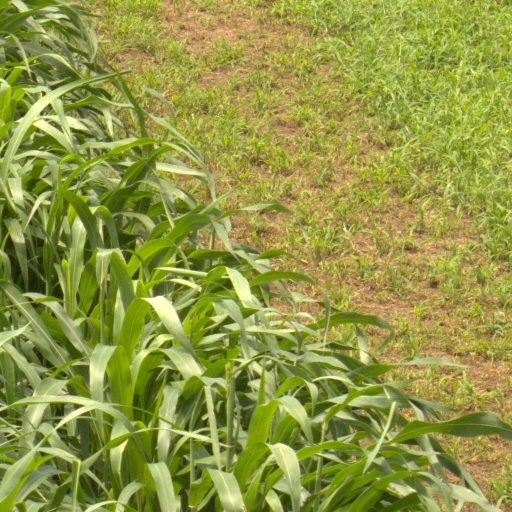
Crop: sorghum